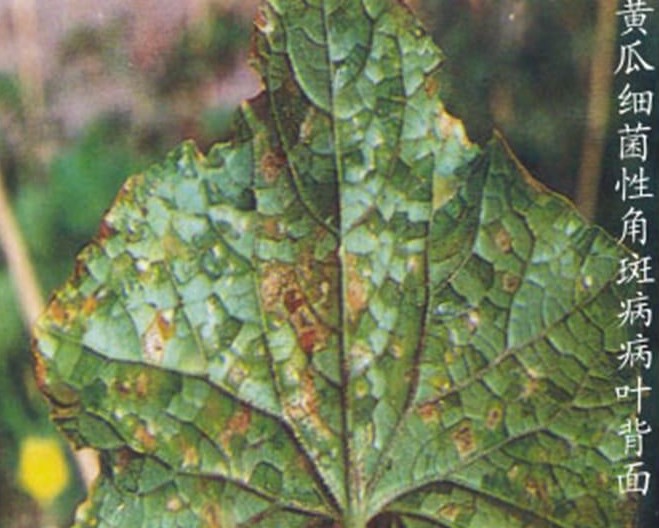
Plant: Cucumber
Disease: cucumber angular leaf spot